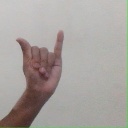
अक्षर: य